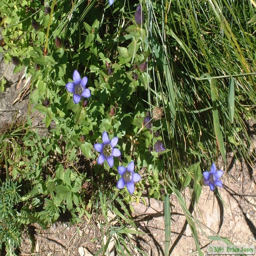
this was my favorite flower from the trip .